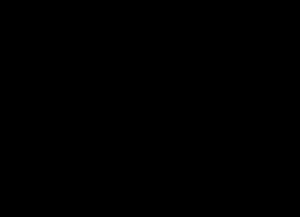
La microscopie électronique à balayage ou Scanning Electron Microscopy en anglais est une technique de microscopie électronique capable de produire des images en haute résolution de la surface d’un échantillon en utilisant le principe des interactions électrons-matière.